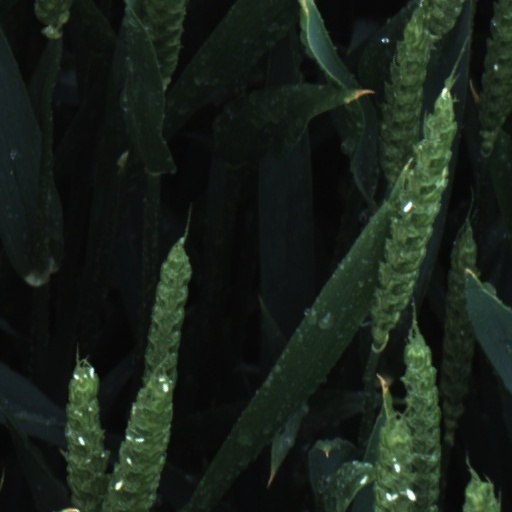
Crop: wheat